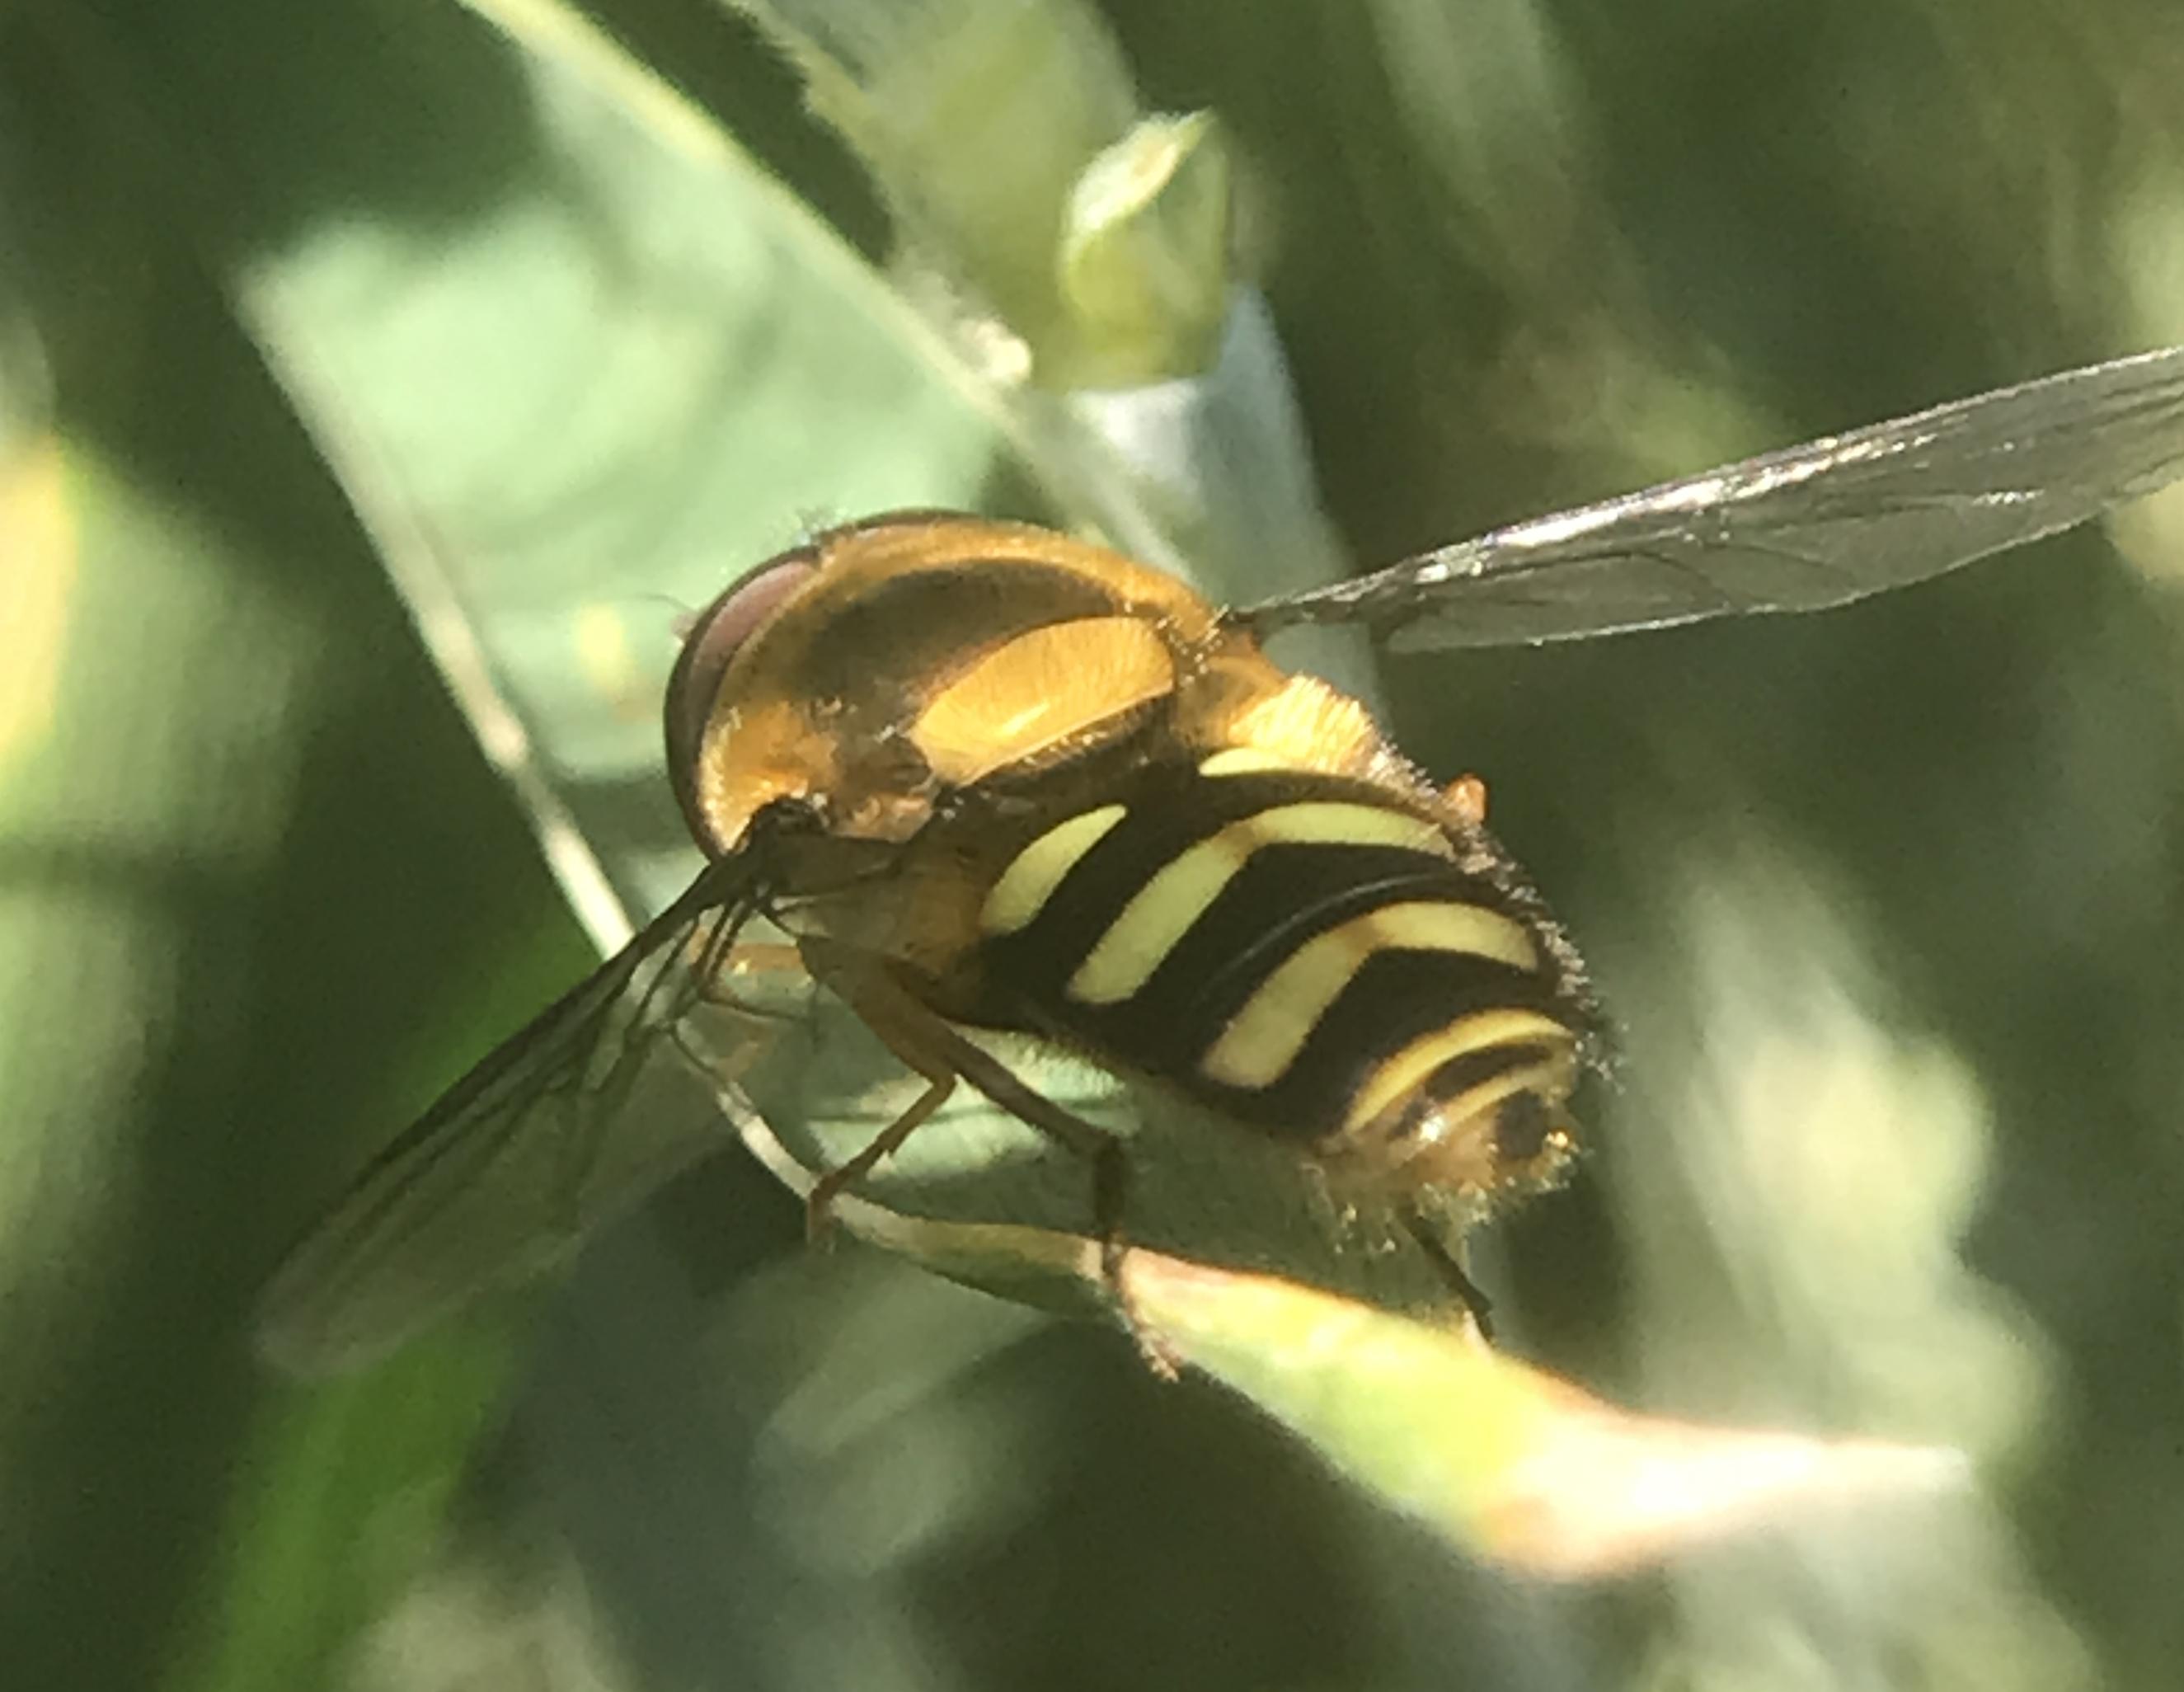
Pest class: predators